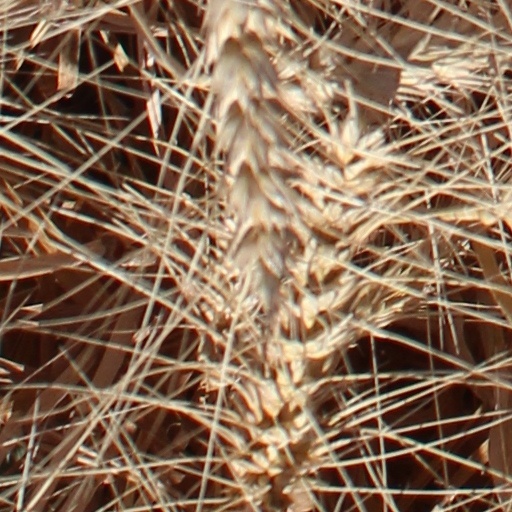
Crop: wheat